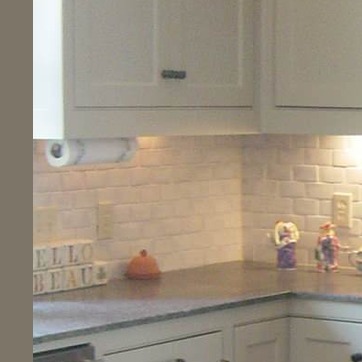
Material: tile